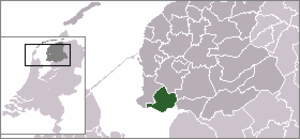
Gaasterland-Sloten
Gaasterland-Slotens beliggenhed
Gaasterland-Sloten er en tidligere kommune i provinsen Frisland i Nederlandene.